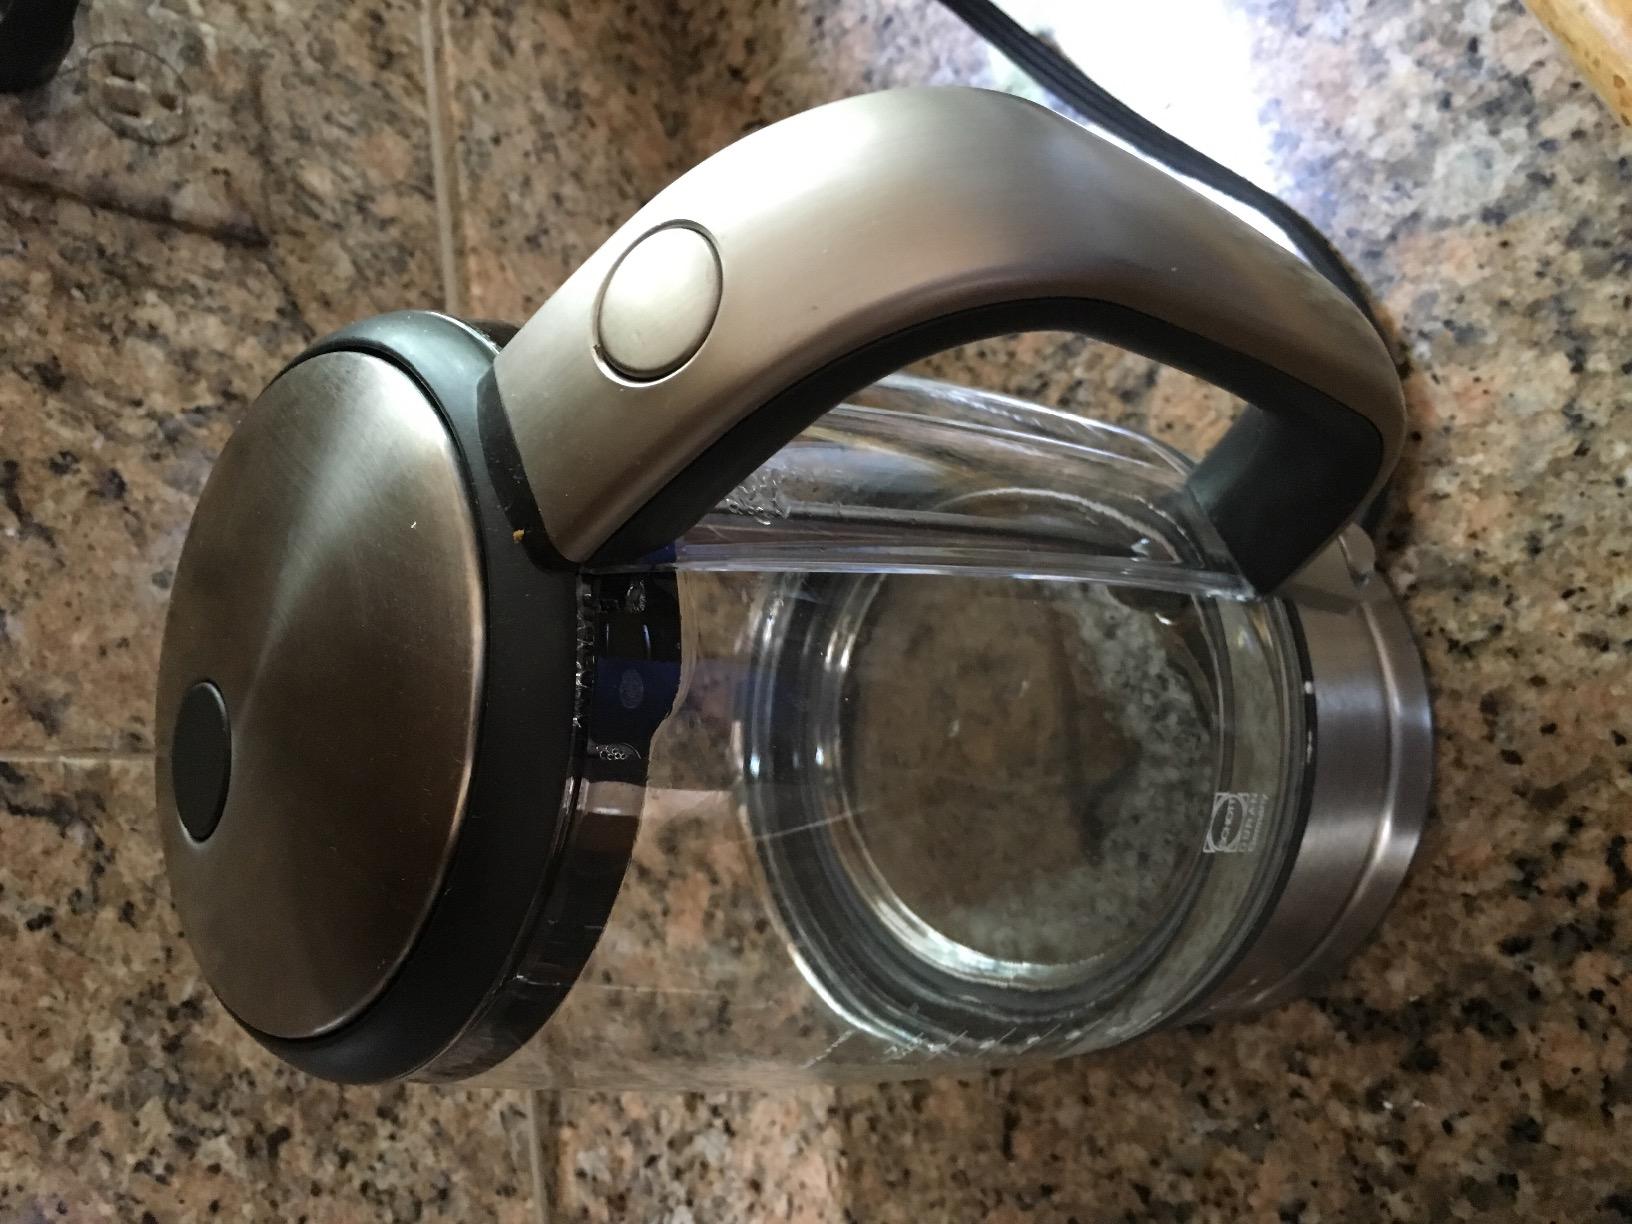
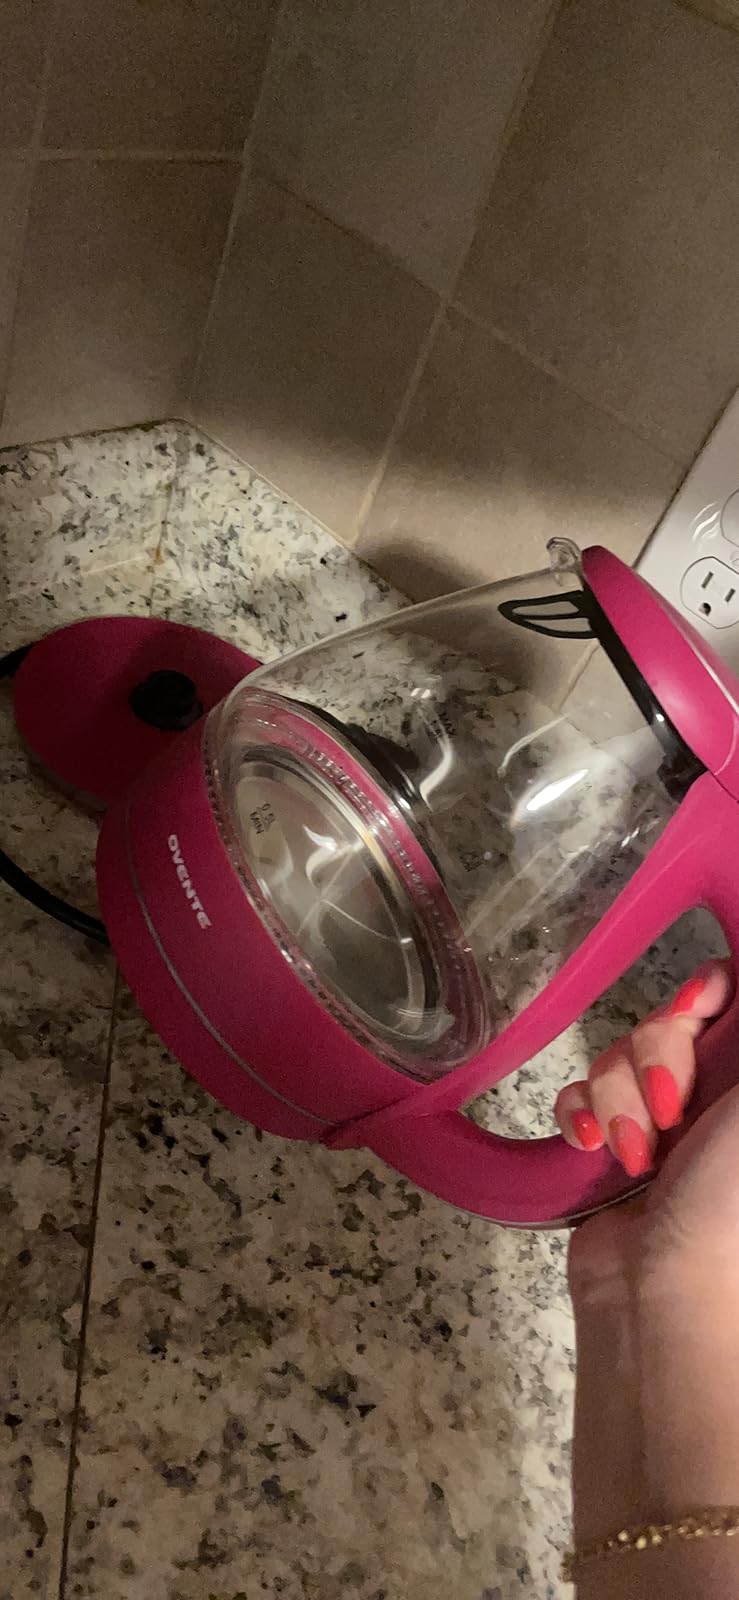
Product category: items_kettle
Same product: no